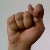
The image shows a hand gesture representing the letter 'T' in Indian Sign Language.